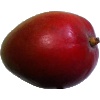
Label: red_mango